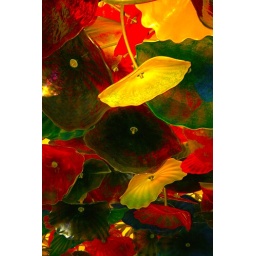
glass flowers in the bellagio hotel las vegas